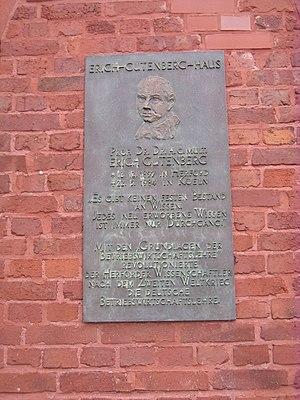
à Herford, arrondissement de Herford, Rhénanie-du-Nord-Westphalie, Allemagne. العربية